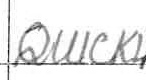
Label: quickly